Manicheppu Thurannappol

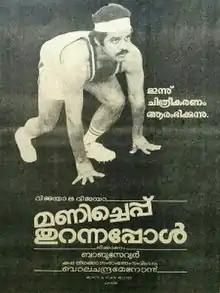
Poster

Manicheppu Thurannappol is a 1985 Indian Malayalam film, directed by Balachandra Menon and produced by Babu Savior. The film stars Sukumari, Thilakan, Balachandra Menon and Karthika (in her leading debut) in the lead roles. The film has musical score by Darsan Raman.